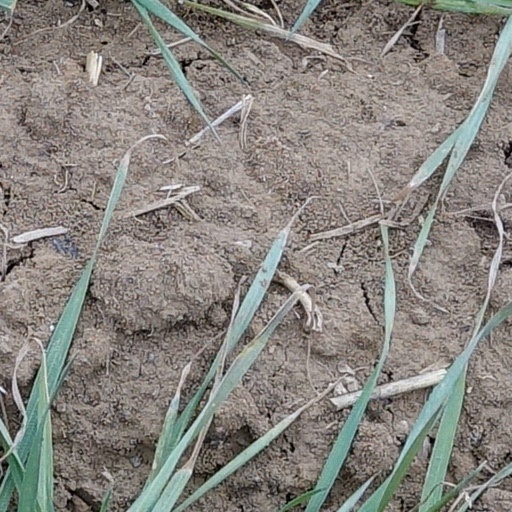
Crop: wheat